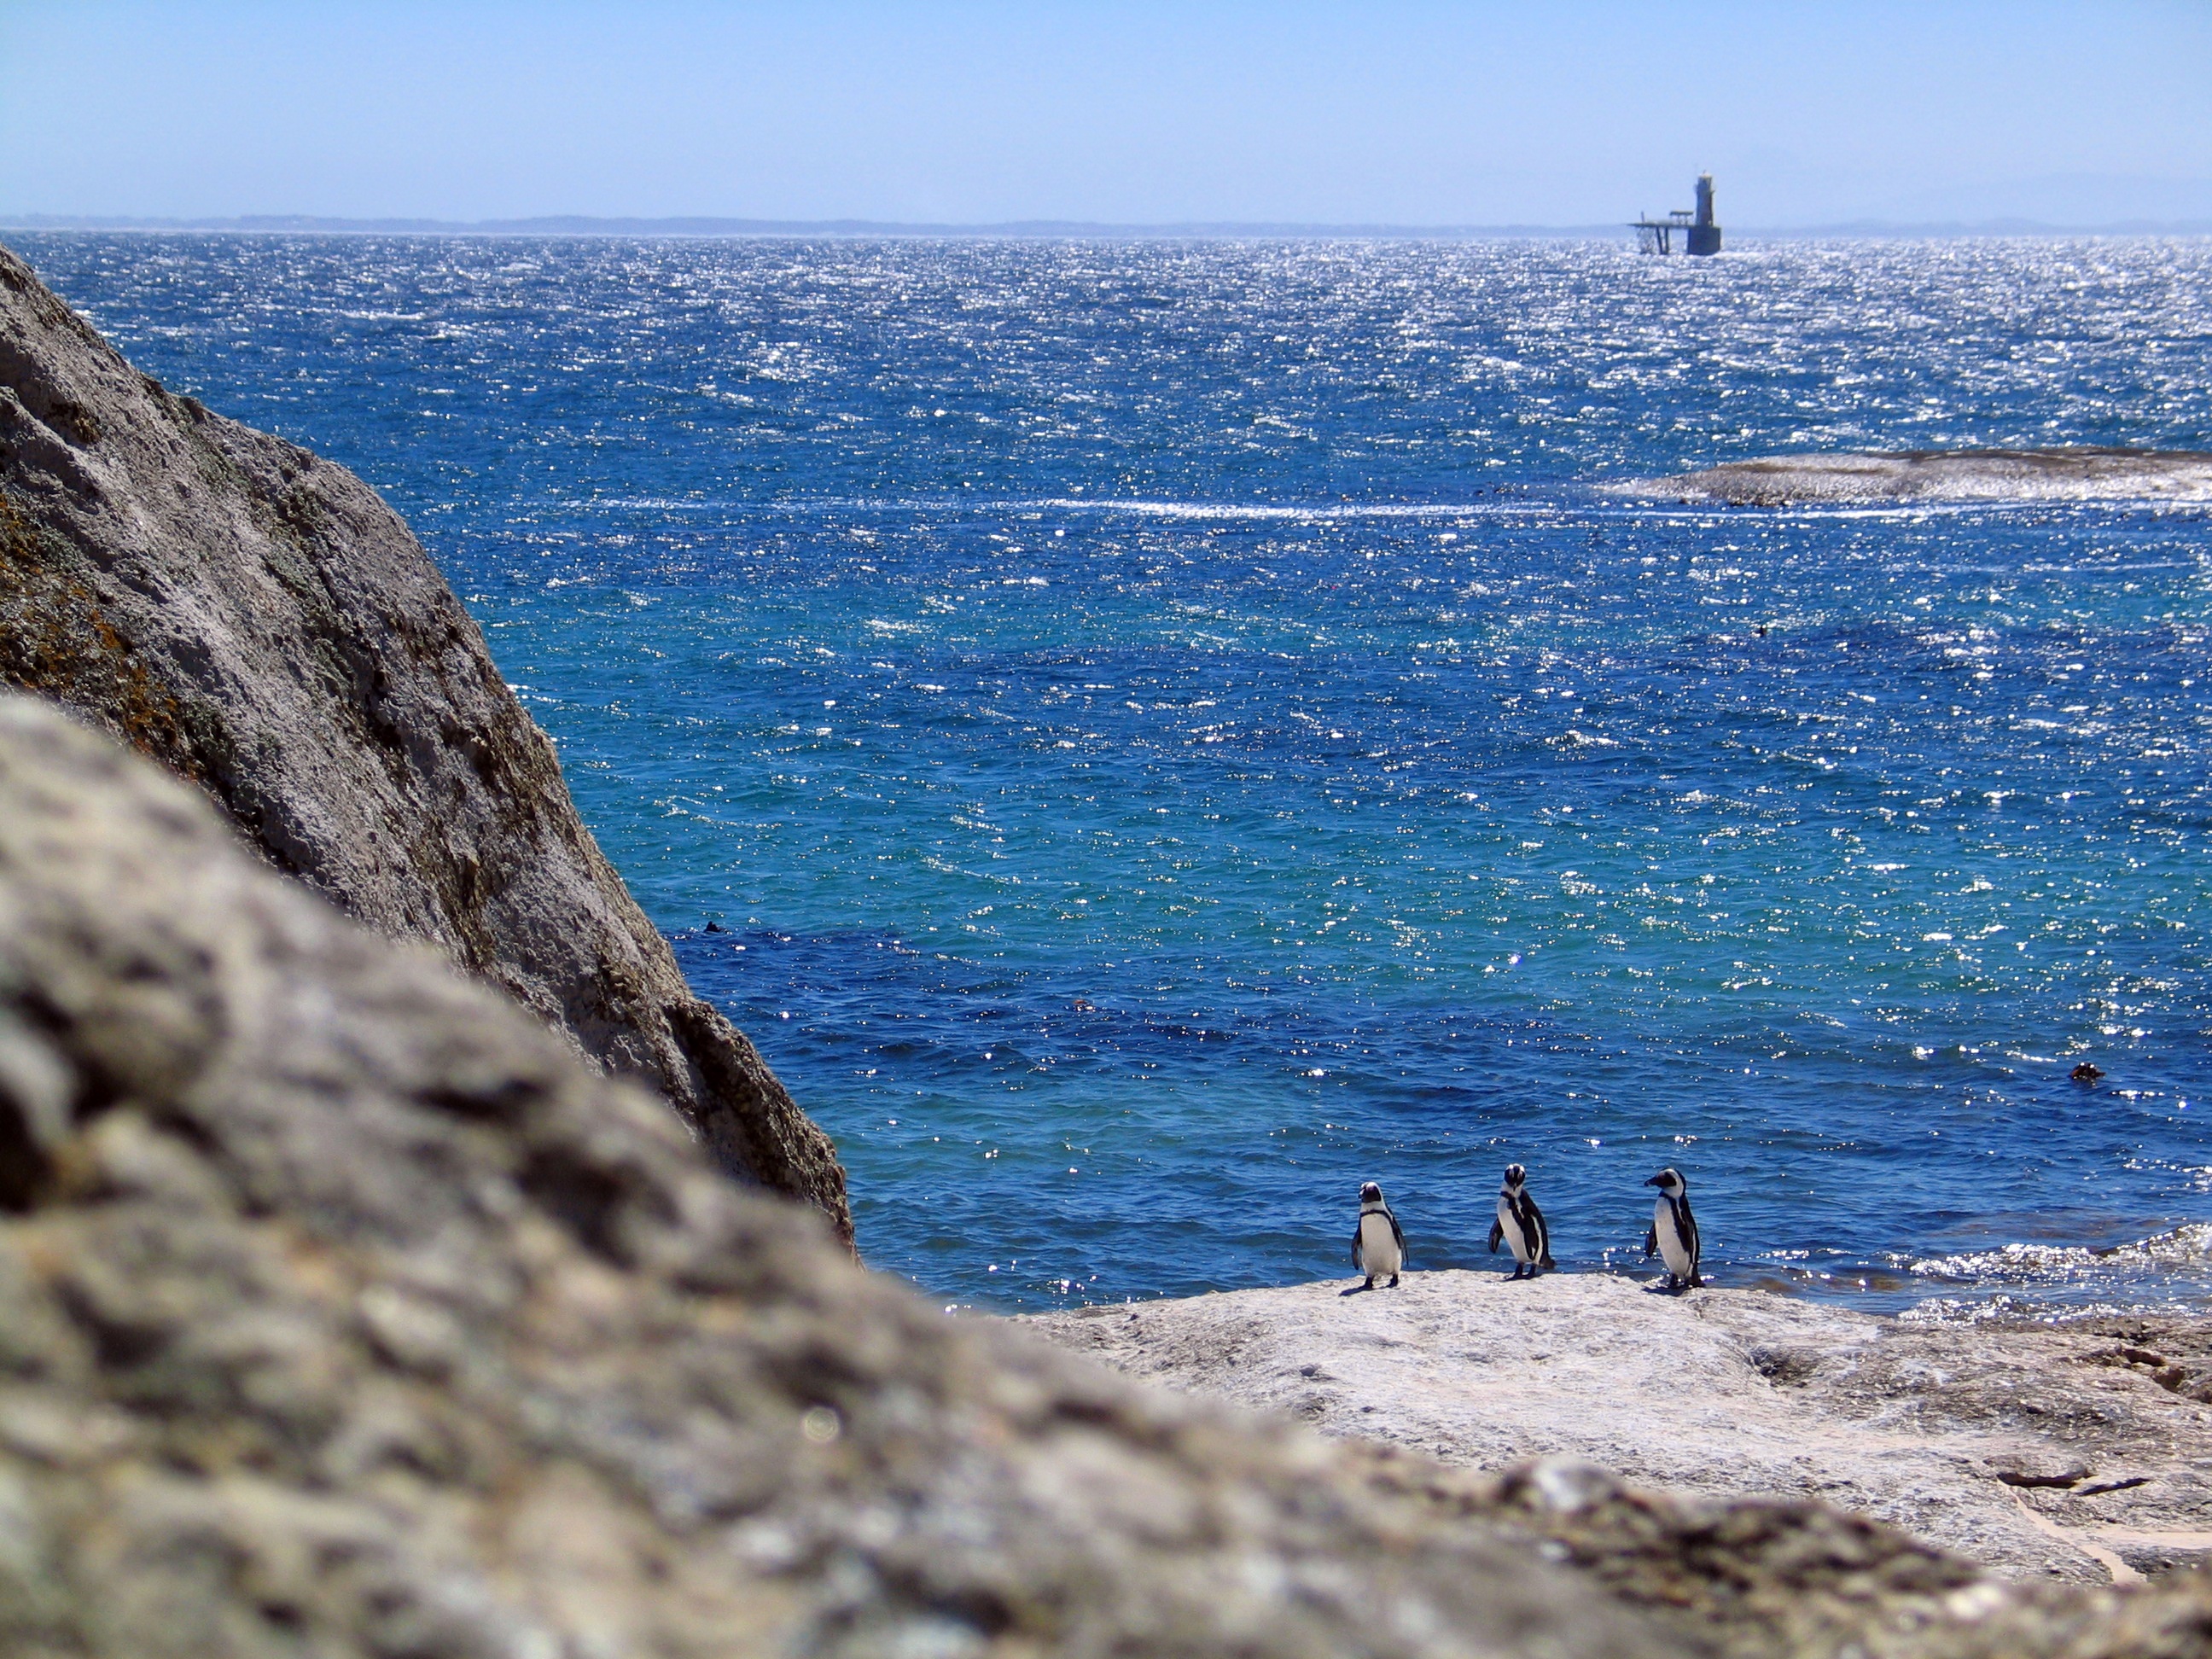
beach, sea, coast, water, rock, ocean, horizon, walking, bird, black and white, shore, wave, cliff, walk, cove, tower, bay, terrain, body of water, rocks, penguins, breakwater, cape, copy space, waddle, marine bird